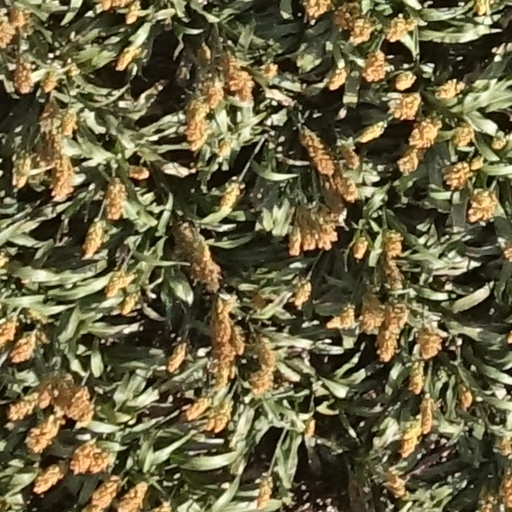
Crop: sorghum